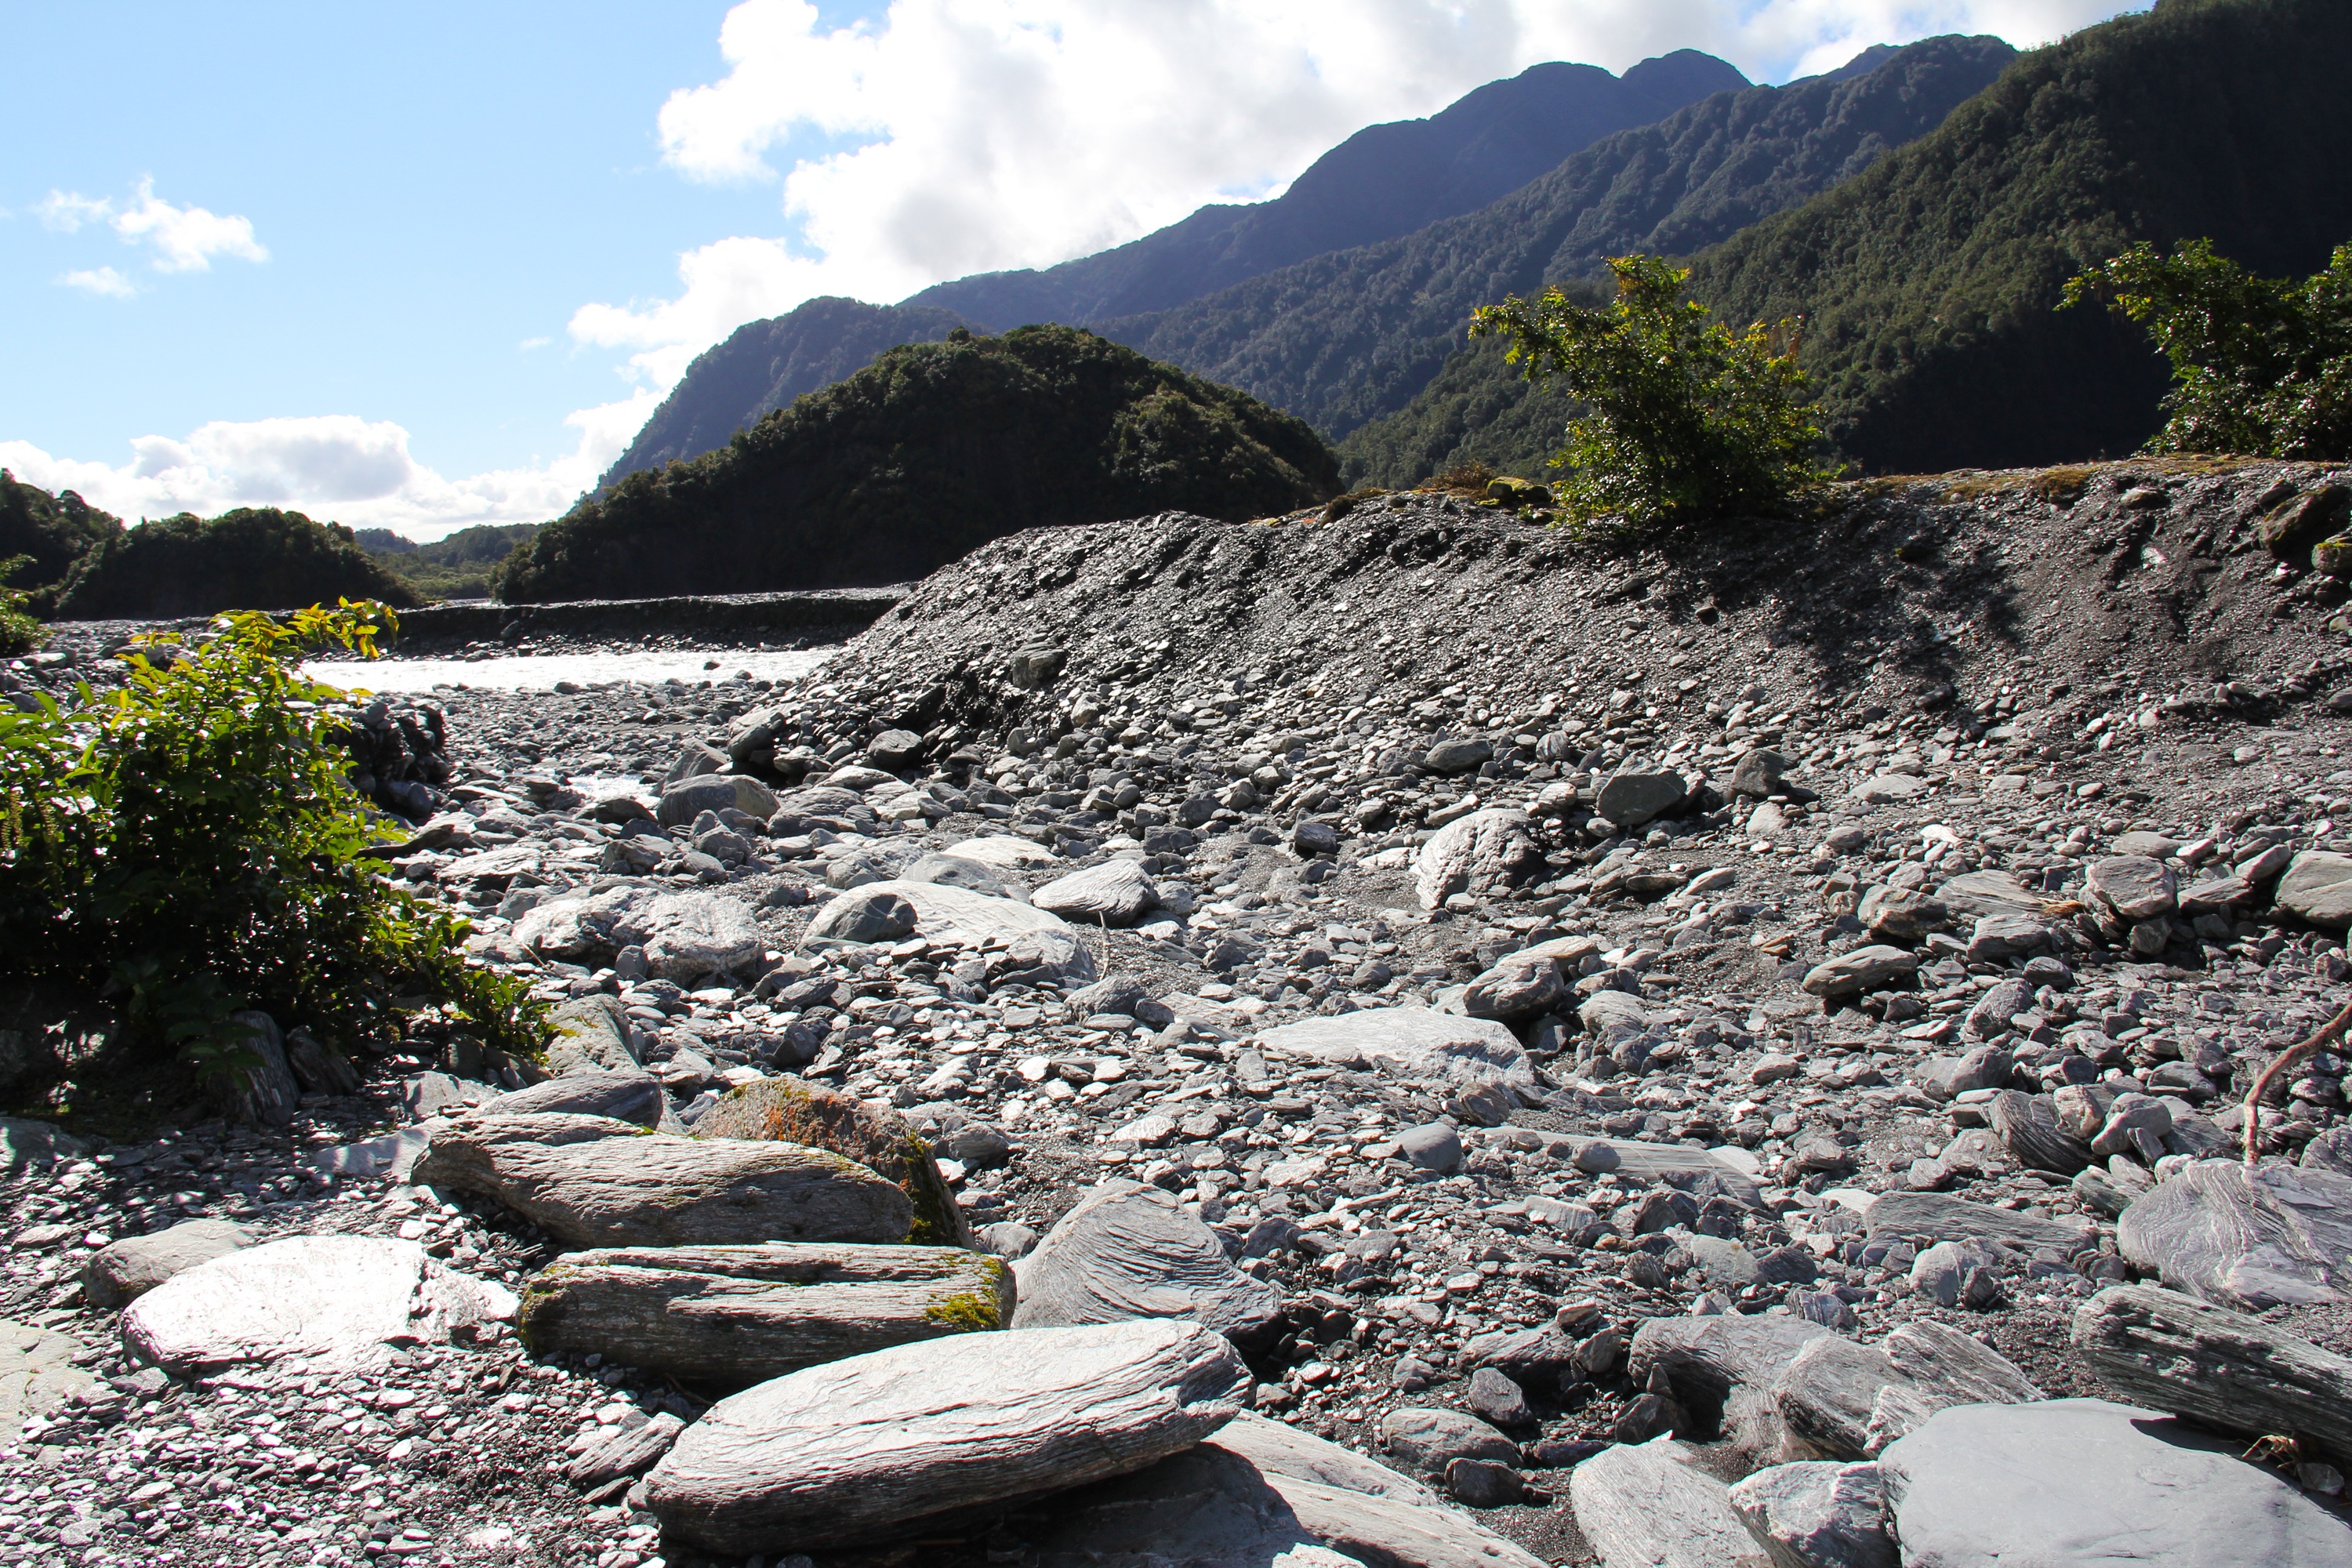
landscape, sea, coast, rock, wilderness, walking, mountain, cold, lake, adventure, river, valley, mountain range, stone, travel, walk, stream, ice, glacier, autumn, scenery, rapid, climbing, reservoir, terrain, ridge, geology, new zealand, beautiful, wadi, moraine, landform, franz josef glacier, geographical feature, mountainous landforms, geological phenomenon